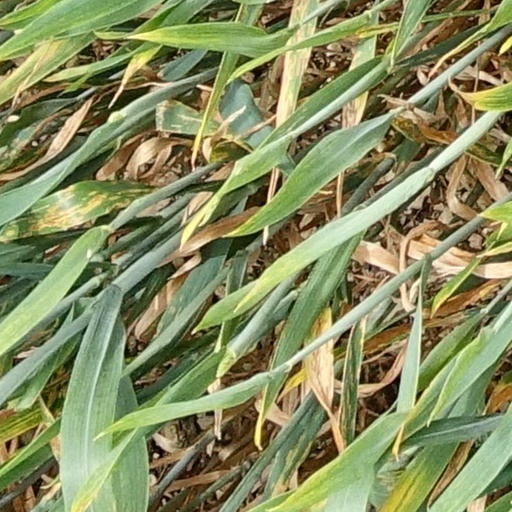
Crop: wheat